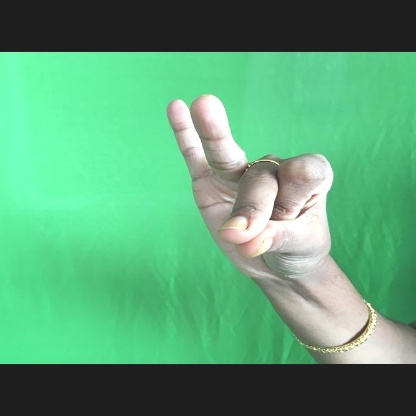
Mudra: Bramaram